Charmed Life (novel)

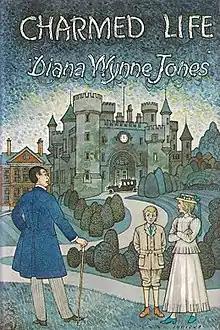
First edition

Charmed Life is a children's fantasy novel by British author Diana Wynne Jones published by Macmillan Children's Books in 1977. It was the first Chrestomanci book and it remains a recommended introduction to the series. Greenwillow Books published a US edition within the calendar year.